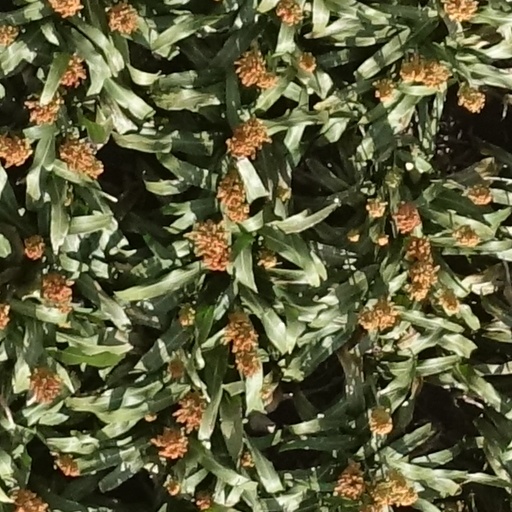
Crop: sorghum